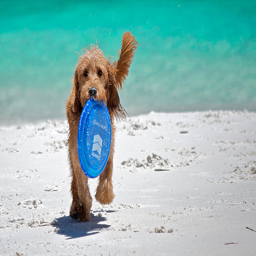
a brown dog at the some water with a blue frisbee
A dog on a beach carrying a blue Frisbee.
a dog running on sand with a frisbee in its mouth
A small brown dog returning a Frisbee by the ocean.
A dog returns a blue frisbee that was thrown on a beach